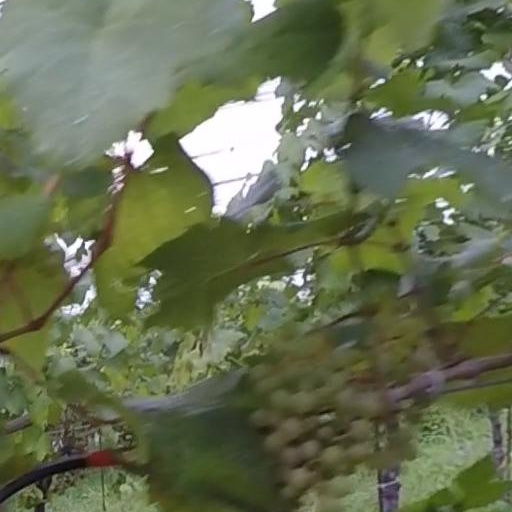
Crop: grape